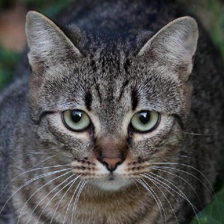
Label: animals